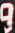
Number: 9